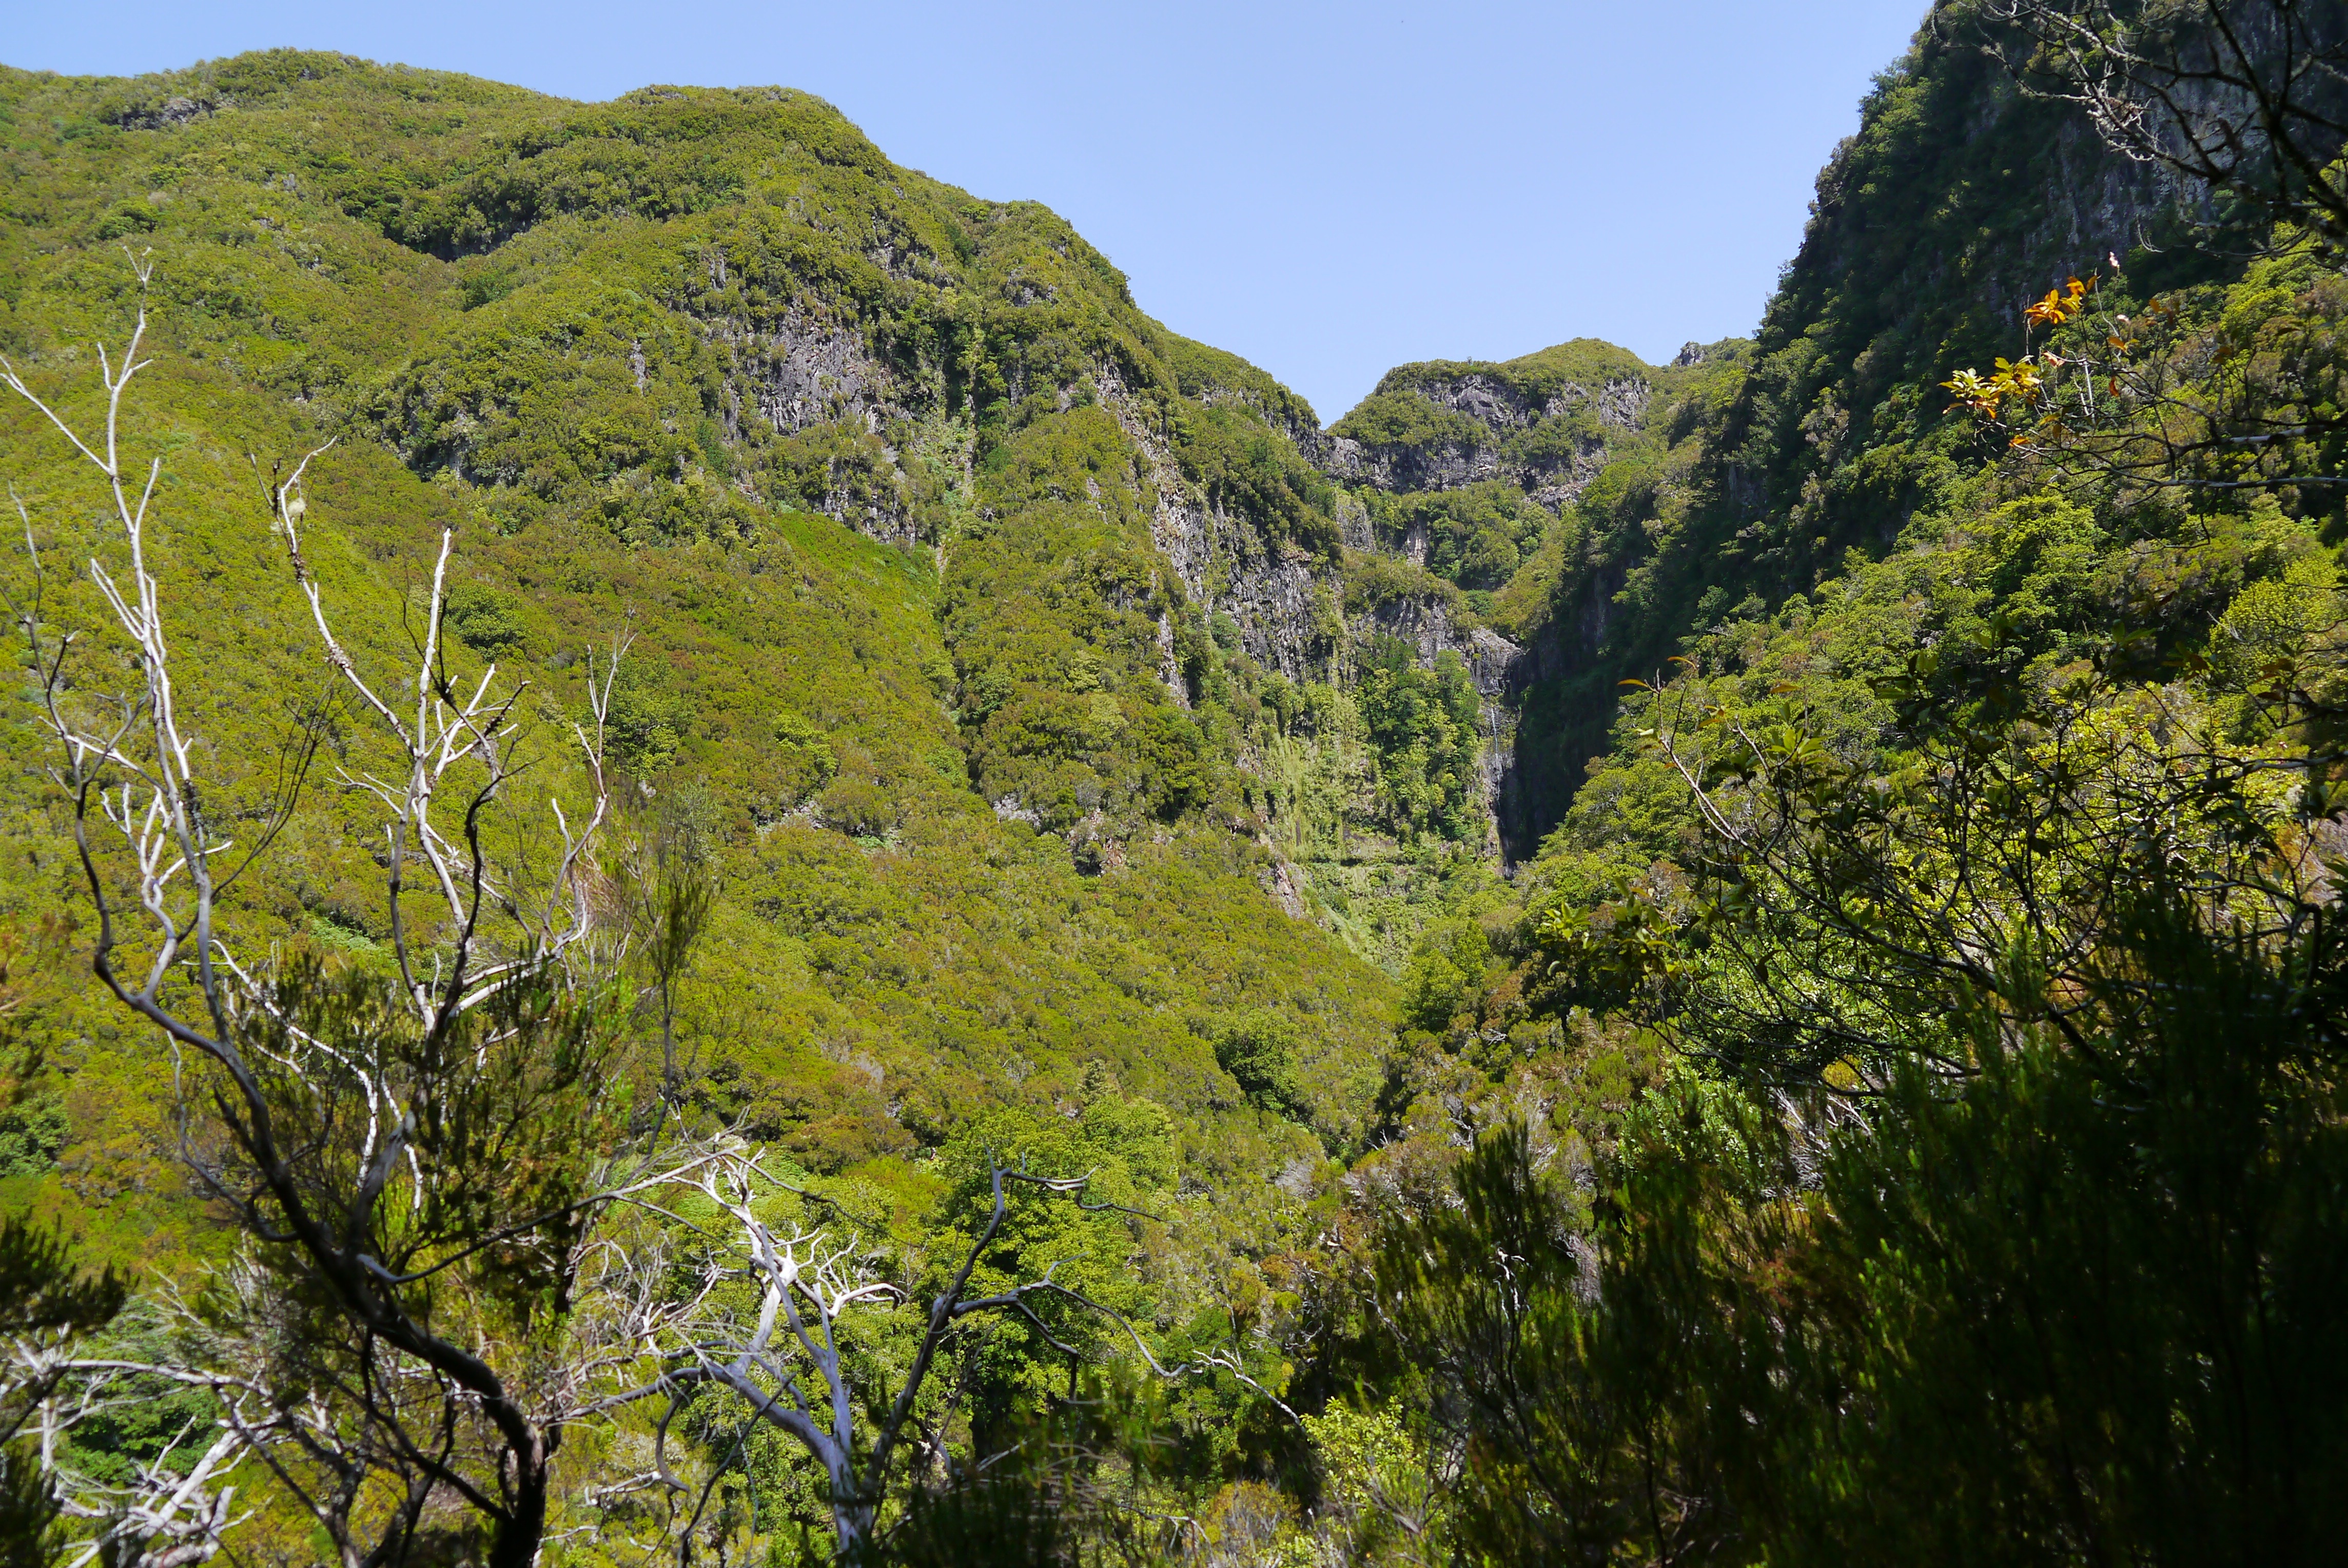
landscape, tree, water, nature, forest, rock, wilderness, walking, mountain, plant, trail, meadow, hill, flower, adventure, valley, mountain range, wild, environment, jungle, steep, ridge, mountains, vegetation, rainforest, ravine, plateau, woodland, habitat, ecosystem, madeira, landform, biome, natural environment, geographical feature, mountainous landforms, temperate broadleaf and mixed forest